Çun Mula

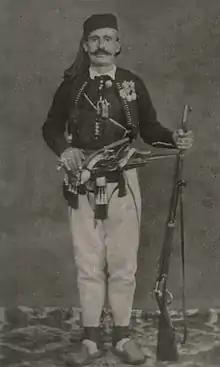

Çun Mula (c. 1818–1896) was the "bajraktar" ("flag-bearer") of the Hoti tribe (today divided between Montenegro and Albania) and an Albanian freedom fighter. His family, the Lucgjonaj, descended from the Junçaj family of Hoti. According to the Code of Lekë Dukagjini, Çun Mula's family was put in charge of the Malësia tribes, leading them bravely and faithfully in the many wars against Montenegrin and Ottoman forces.